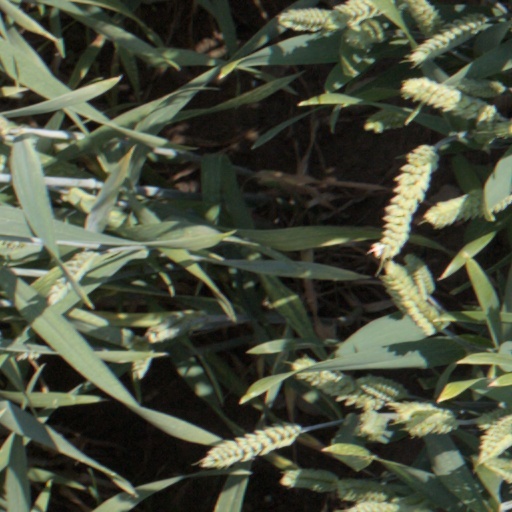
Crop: wheat